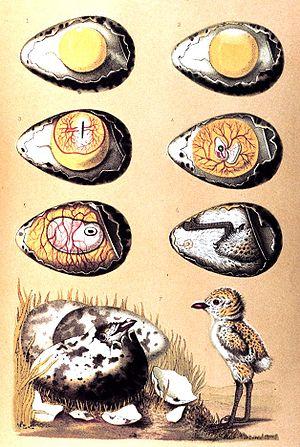
Dans la reproduction sexuée, l’œuf est le premier stade de la vie d'un individu. C'est une cellule issue de la fécondation d'un ovule, c'est-à-dire, issue de la fusion avec un gamète mâle. Cette cellule se développera par divisions successives pour former l'embryon.